Albertus Antonie Nijland

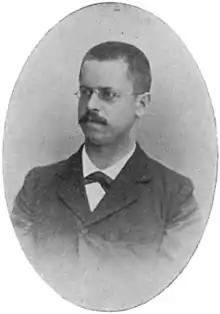
Albertus Antonie Nijland

Albertus (Albert) Antonie Nijland (30 October 1868 – 18 August 1936) was a Dutch astronomer. He was professor of astronomy at the Rijksuniversiteit Utrecht, and served as director of the "Sterrewacht Sonnenborgh" (now the "Sterrekundig Instituut") of the university.